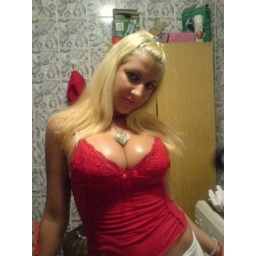
Sexy girl in red